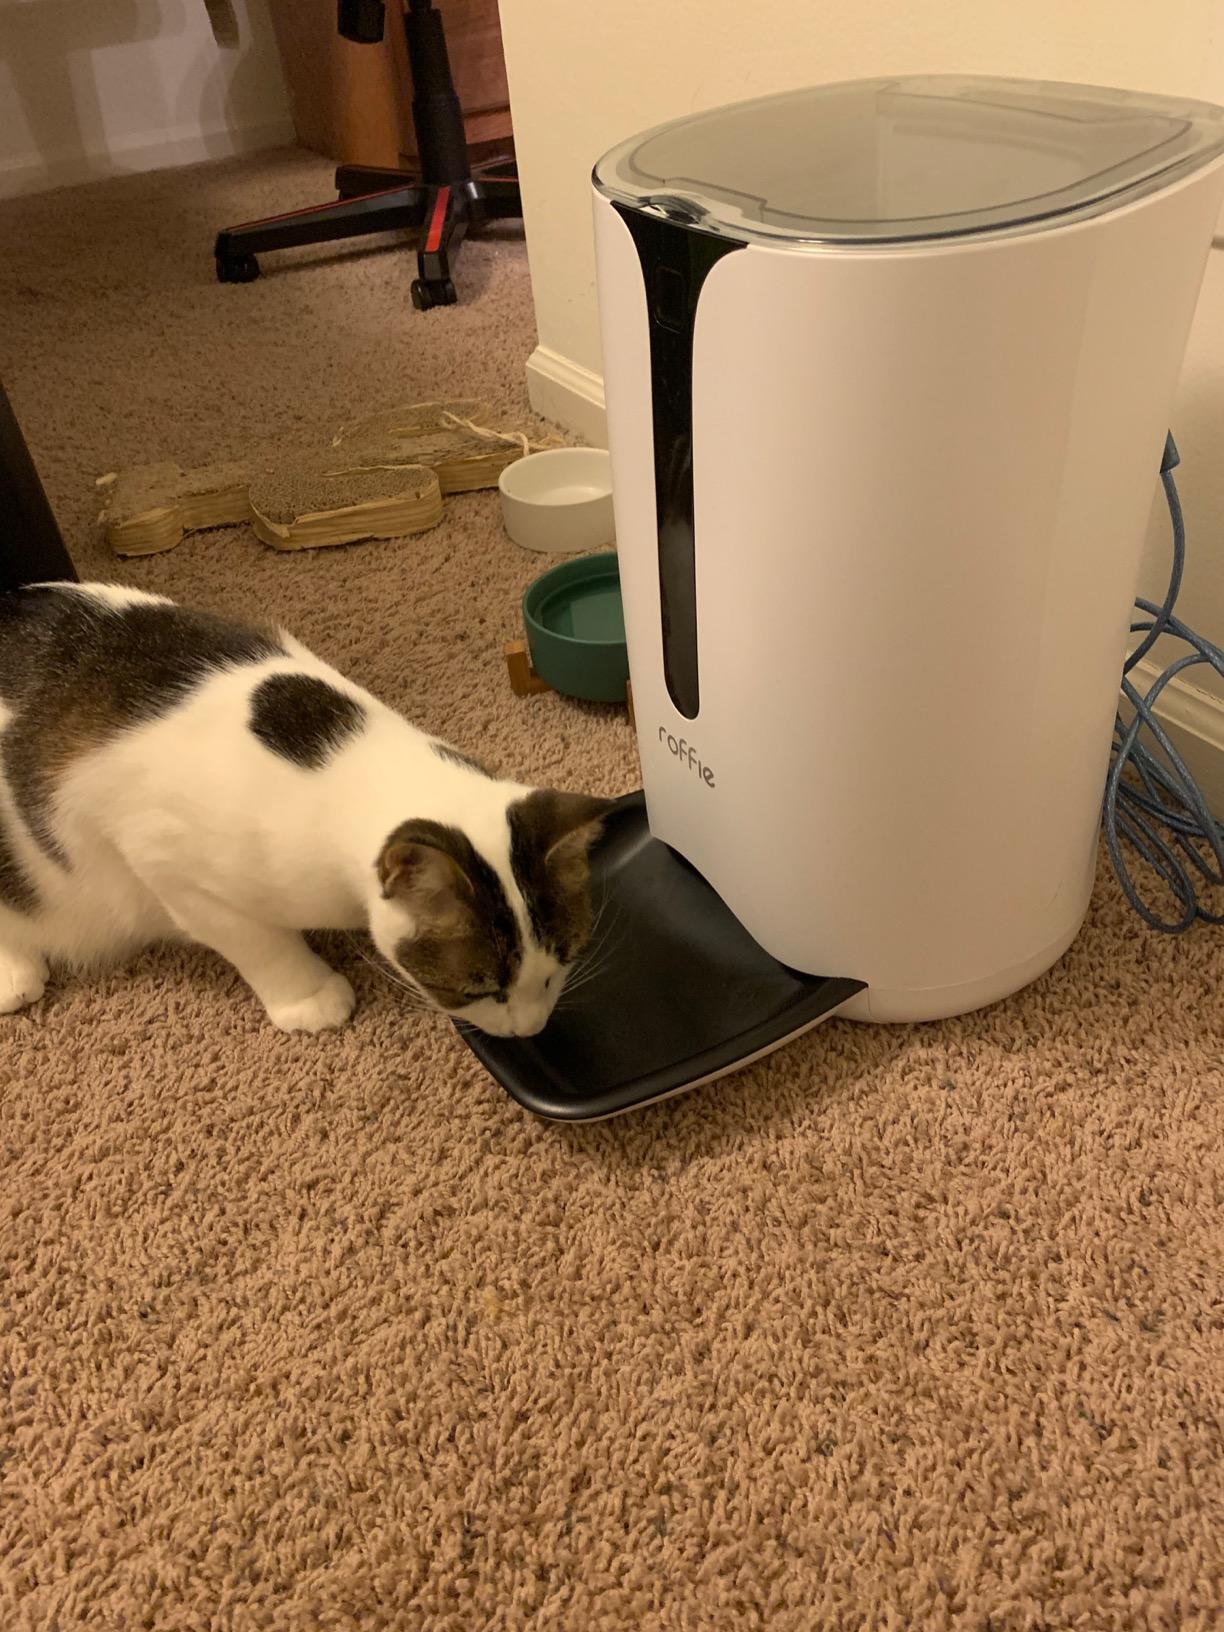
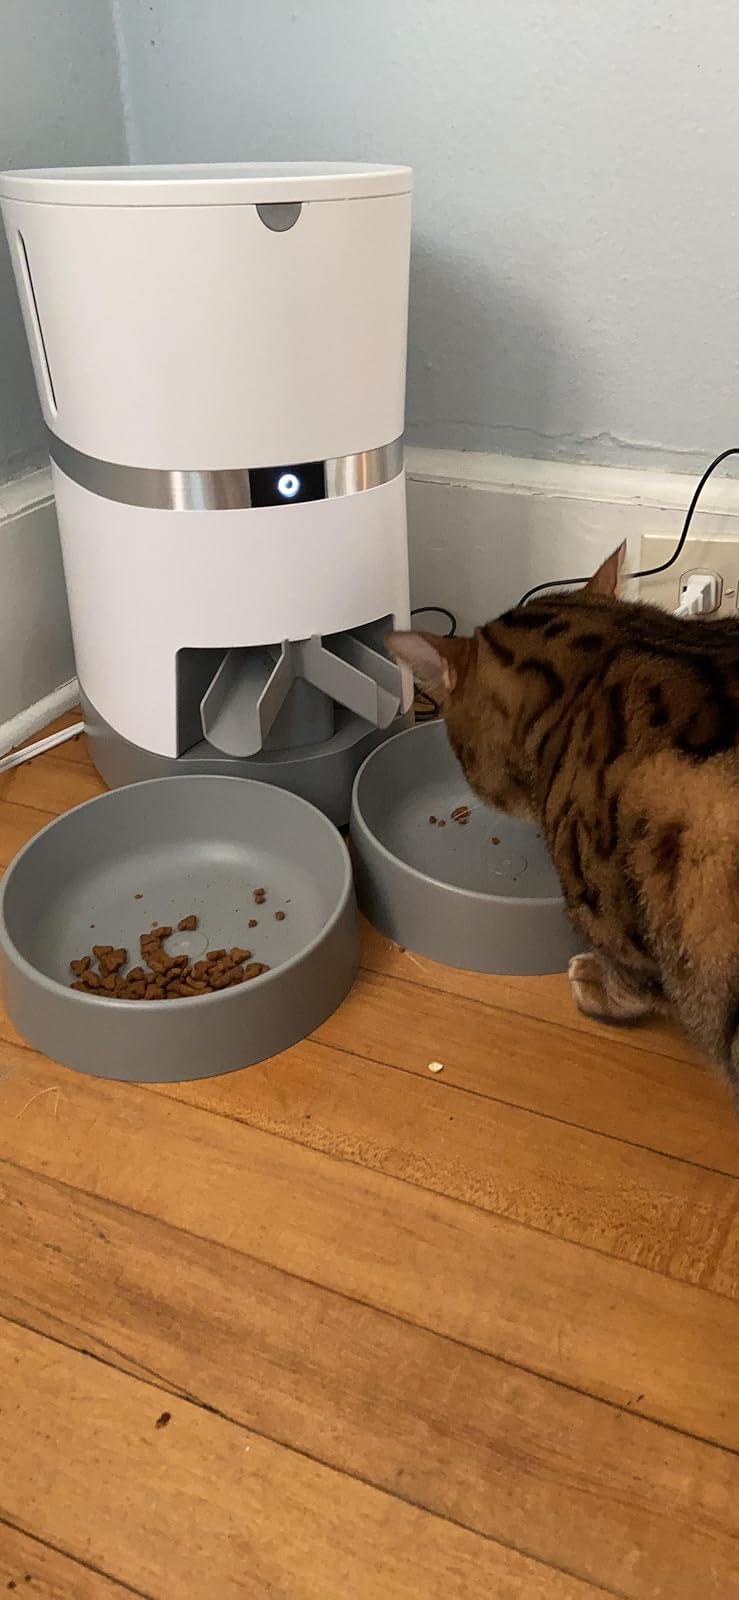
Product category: items_feeder
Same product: no